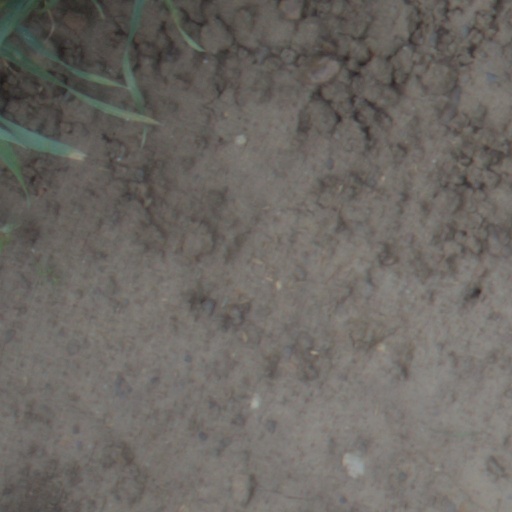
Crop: wheat